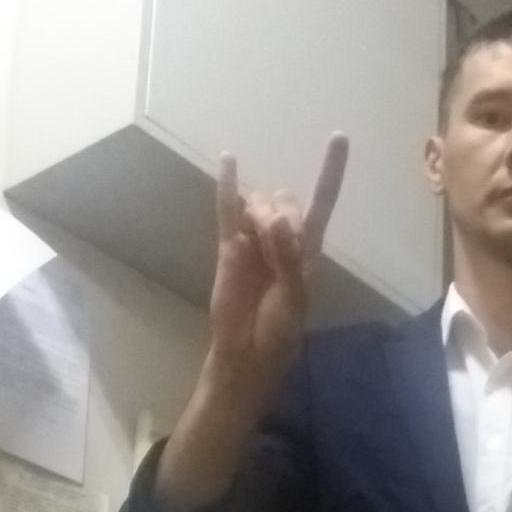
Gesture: rock